Barber

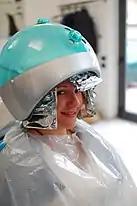
A hair dryer in barbershop

Barbershops were influential at the turn of the 19th century in the United States as African American businesses that helped to develop African American culture and economy. According to Trudier Harris, "In addition to its status as a gathering place, the black barbershop also functioned as a complicated and often contradictory microcosm of the larger world. It is an environment that can bolster egos and be supportive as well as a place where phony men can be destroyed, or at least highly shamed, from participation in verbal contests and other contests of skill. It is a retreat, a haven, an escape from nagging wives and the cares of the world. It is a place where men can be men. It is a place, in contrast to Gordone's bar, to be somebody." Barbershops from black barbers at first mostly served wealthy Caucasians. In the later part of the century they opened barbershops in black communities for serving black people.